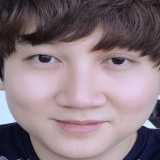
ca sĩ Mr. Siro